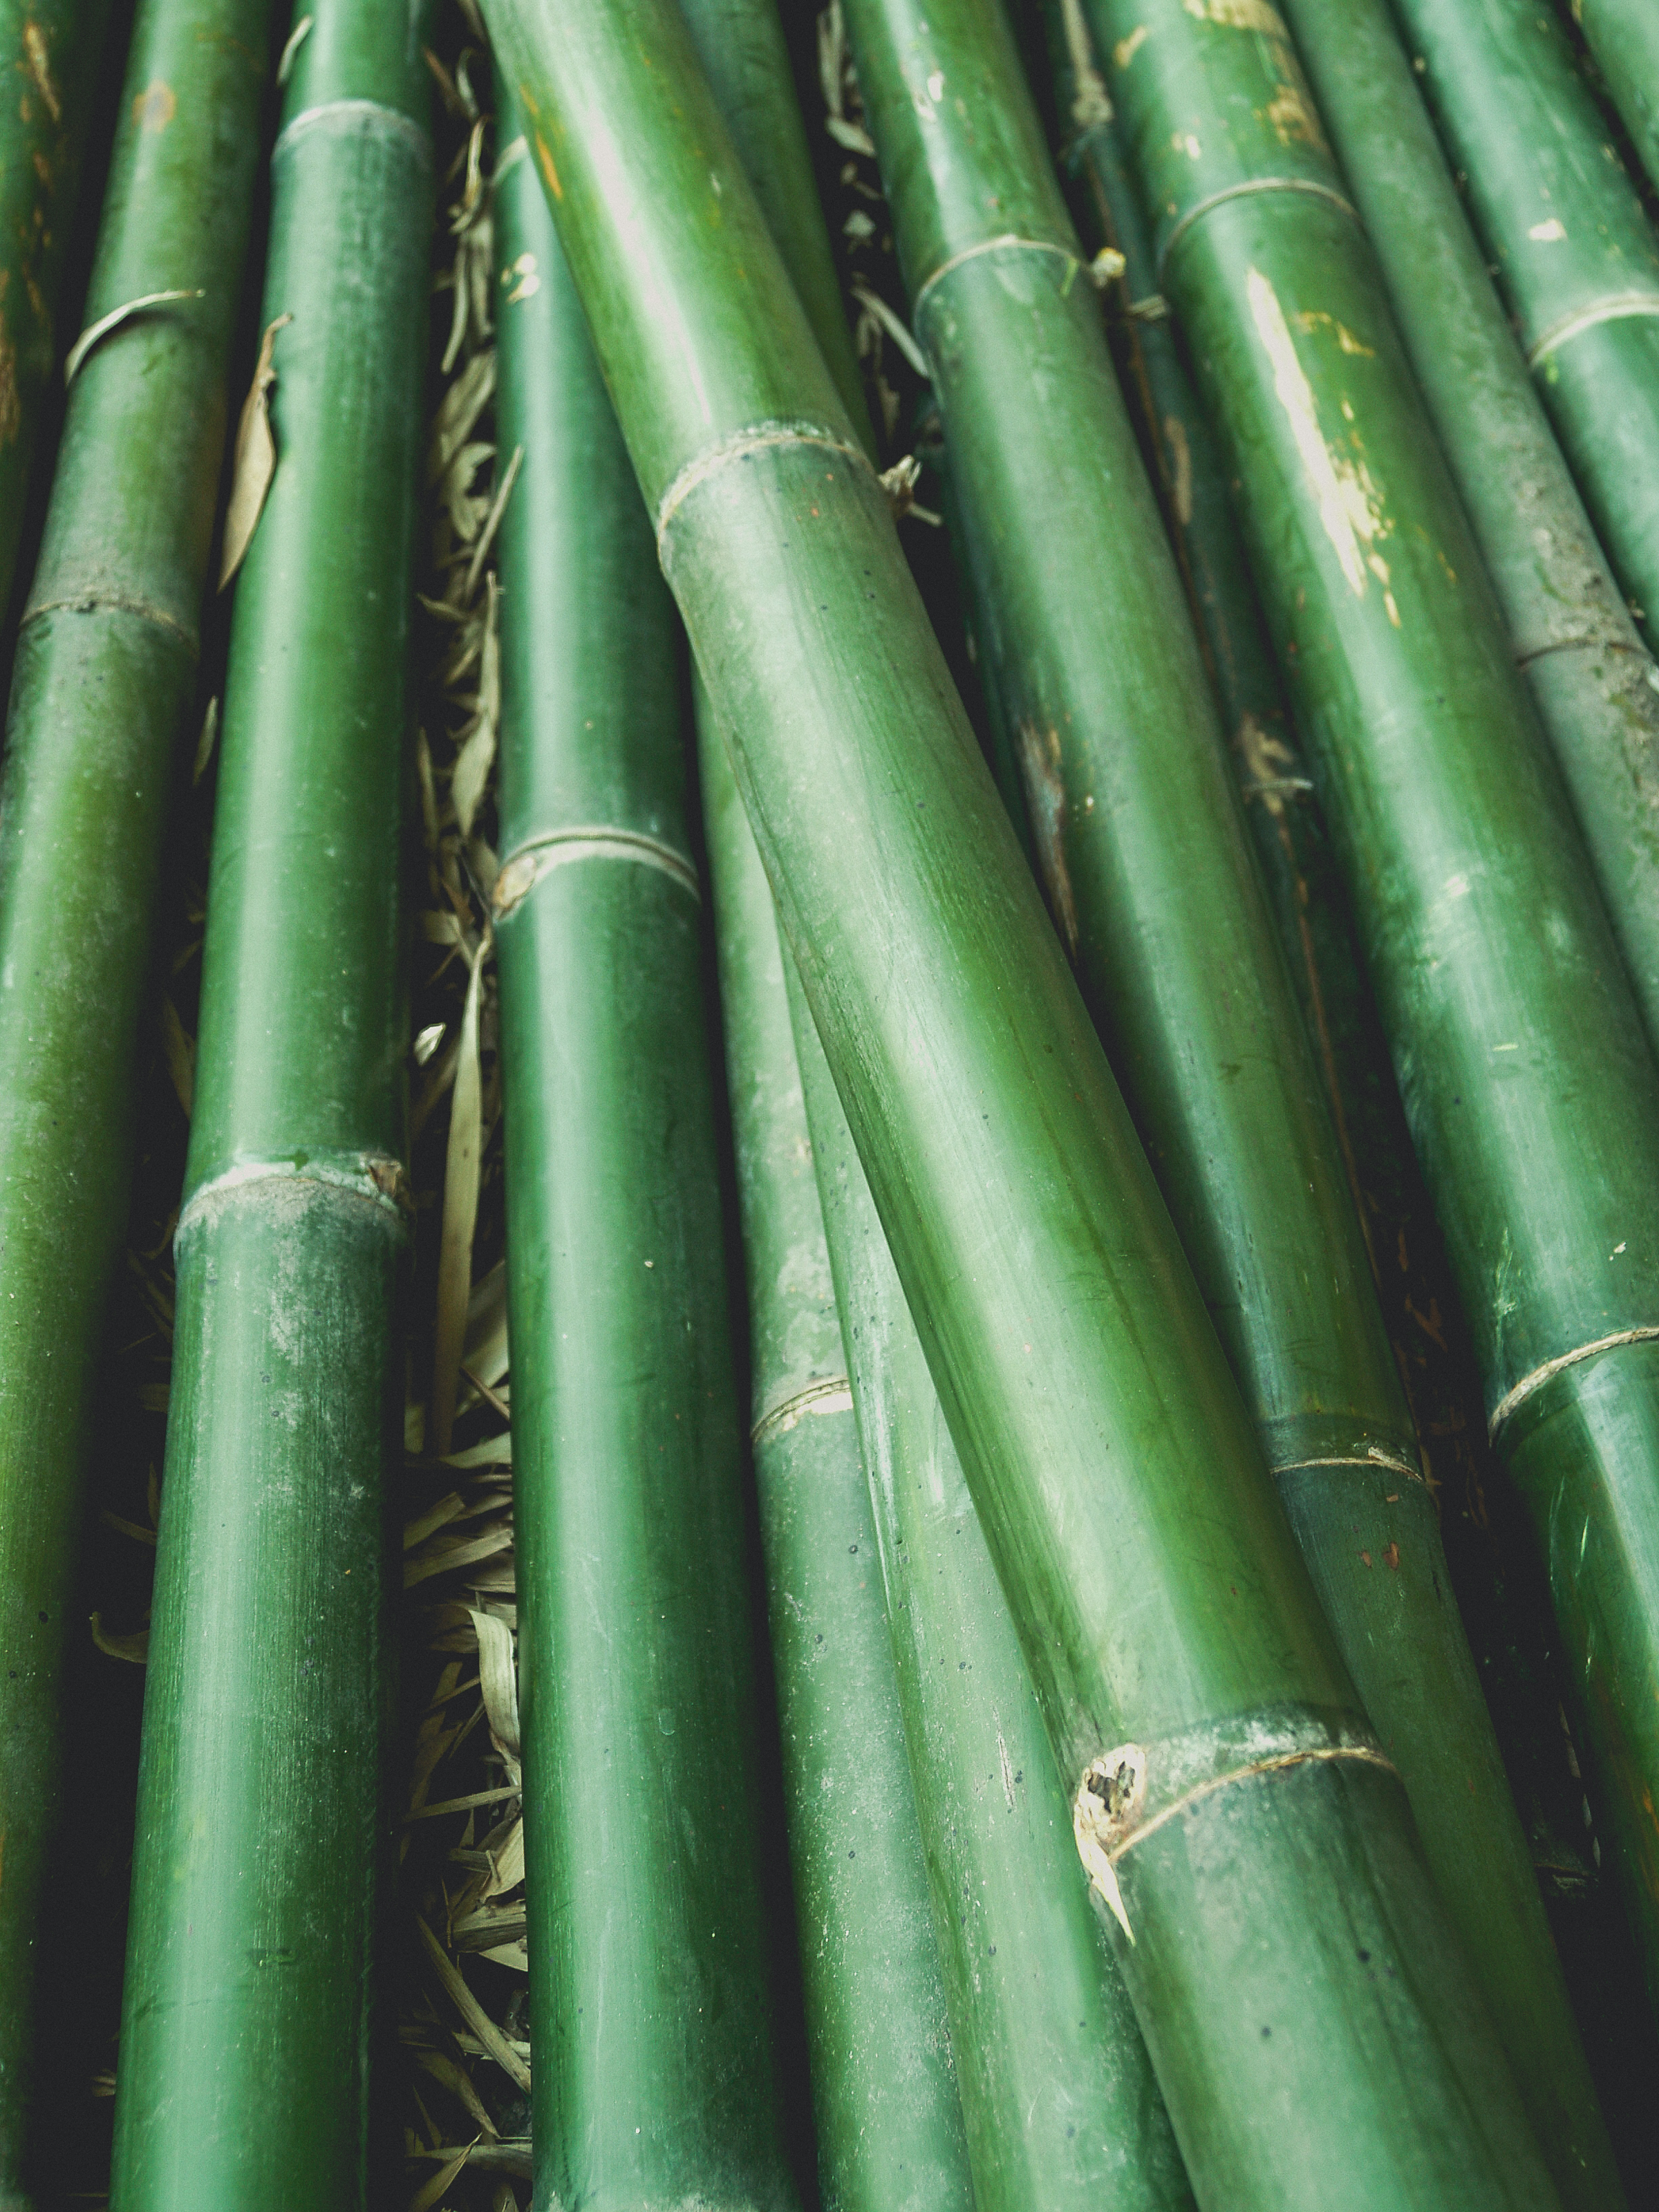
nature, forest, green, bamboo, background, plant, leaf, tree, garden, asia, growth, zen, natural, outdoor, environment, branch, wood, culture, tropical, jungle, botanical, foliage, landscape, flora, asian, tall, abstract, pattern, color, pipe, plant stem, grass family, grass, steel casing pipe, steel